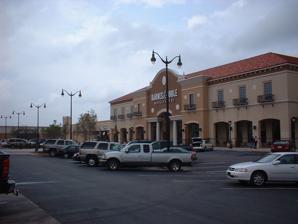
Building: Eastern Shore Centre
Country: United States of America
Year built: 2004
Shopping mall in Spanish Fort, Alabama Eastern Shore Centre Class A Office Space is located above the Barnes & Noble junior anchor building Location Spanish Fort, Alabama Coordinates 30°40′9.59″N 87°50′57.16″W / 30.6693306°N 87.8492111°W / 30.6693306; -87.8492111 Opening date November 17, 2004 Developer The Trotman Company, Inc. Management Crawford Square Real Estate Advisors Owner Wicker Park Capital Management No. of stores and services 70 No. of anchor tenants 2 Total retail floor area 540,000 square feet (50,000 m 2 ) No. of floors 1 Website www .easternshorecentre .com Eastern Shore Centre is a 540,000-square-foot (50,000 m 2 ) mall located at the intersection of Malbis Parkway ( Alabama State Route 181 ) and Interstate 10 in Spanish Fort, Alabama , United States, a suburb of Mobile . A landscaped perimeter road, Eastern Shore Boulevard, connects the lifestyle and power center components of this hybrid regional center. An apartment community, The Arlington at Eastern Shore Centre, was developed in the northeastern section of the complex. Developed by The Trotman Company, Inc. and designed by CMH Architects of Birmingham , it opened on November 17, 2004. It is anchored by the Dillard's and Belk department stores, while the bookstore Barnes & Noble and the regional footwear retailer Shoe Station are additional junior anchors. In-line merchants include Build-A-Bear Workshop , Ann Taylor LOFT , and Kirkland's Home . As of Fall 2024, Eastern Shore Centre was under the ownership of Wicker Park Capital Management while Crawford Square Real Estate Advisors are handling the leasing. Development of Eastern Shore Centre would commence under the auspices of The Trotman Company, Inc., The Herring Group, Foshee Realty and Stephens Property Group of Atlanta when 90 acres of land near Alabama 181 and I-10 was optioned from Malbis Plantation, Inc in December 1997. Development of the site necessitated the cutting and removal of numerous trees and assorted debris. Temco, Inc., the company performing the burning of materials, had several plumes of smoke wafting across Alabama 181. This led to multiple complaints of trouble breathing from residents in nearby TimberCreek golf community and other adjacent neighborhoods in early October 2003. Additionally, a report by ADEM stated that Turkey Creek was contaminated with significant quantities of dirt and construction debris. Temco, Inc. was fined $15,000 by ADEM in December 2004. Initially, Sears was considering a 100,000 square foot department store anchor along with a 9,000 square foot auto service center. Dillards joined the project with a 126,000 square foot store by the fall of 2001. After a competing open air development project in Daphne changed formats, Belk signed on as thesecond fashion anchor and opened an $8 million dollar 96,250 square foot store in March 2005. The leasing goal for the lifestyle center was to have approximately seventy percent of the in-line tenants new to the market. Some of the original smaller specialty stores included Williams-Sonoma, Pottery Barn, Hollister Co. and The Sharper Image. Bed Bath & Beyond opened its first South Alabama store at Eastern Shore Centre. A multiplex theater complex had always been planned as an entertainment anchor for Eastern Shore Centre, and thus Premier Cinemas was constructed on a section of surface parking east of Belk in early 2008. This 45,000-square-foot (4,200 m 2 ) facility features more than 2,500 seats across fourteen screens and is Alabama's first all-digital theater complex. In April 2015, Bed Bath & Beyond closed and relocated to the Jubilee Square power center in nearby Daphne . Regional shoe retailer Shoe Station relocated from an outparcel at Eastern Shore Plaza into a redeveloped 23,130 square foot combination of the former Bed Bath & Beyond and adjoining mall space in the fall of 2015. In January 2017, home furnishings retailers Williams-Sonoma and Pottery Barn relocated to the Legacy Village at Spring Hill shopping center in West Mobile. Fast fashion retailer Forever 21 would develop a store comprising the former Pottery Barn and Williams-Sonoma spaces in spring 2018. As it is a regional shopping center, Eastern Shore Centre also includes a smaller power center component located on site, adjacent to the lifestyle center. Eastern Shore Plaza, as this power center is known, is more than 250,000 square feet (23,000 m 2 ) in size and is tenanted with big-box stores such as Best Buy , PetSmart , Old Navy , Ross Dress For Less , Michaels , and Cost Plus World Market . Phase five of development comprised the construction of a 54,817-square-foot (5,092.7 m 2 ) Publix supermarket and adjoining community-oriented strip mall on a 9-acre (36,000 m 2 ) site north of the Belk department store building. Publix supermarket opened as the anchor of the Eastern Shore Commons shopping center on November 19, 2011. According to the master and lease plans of Eastern Shore Centre, plans also call for the eventual development of a big-box retailer of no more than 140,000 square feet (13,000 m 2 ) to the east of the Publix-anchored strip mall, while an additional 45,000 square feet (4,200 m 2 ) of commercial space will be developed south of the Premiere Cinemas site. References